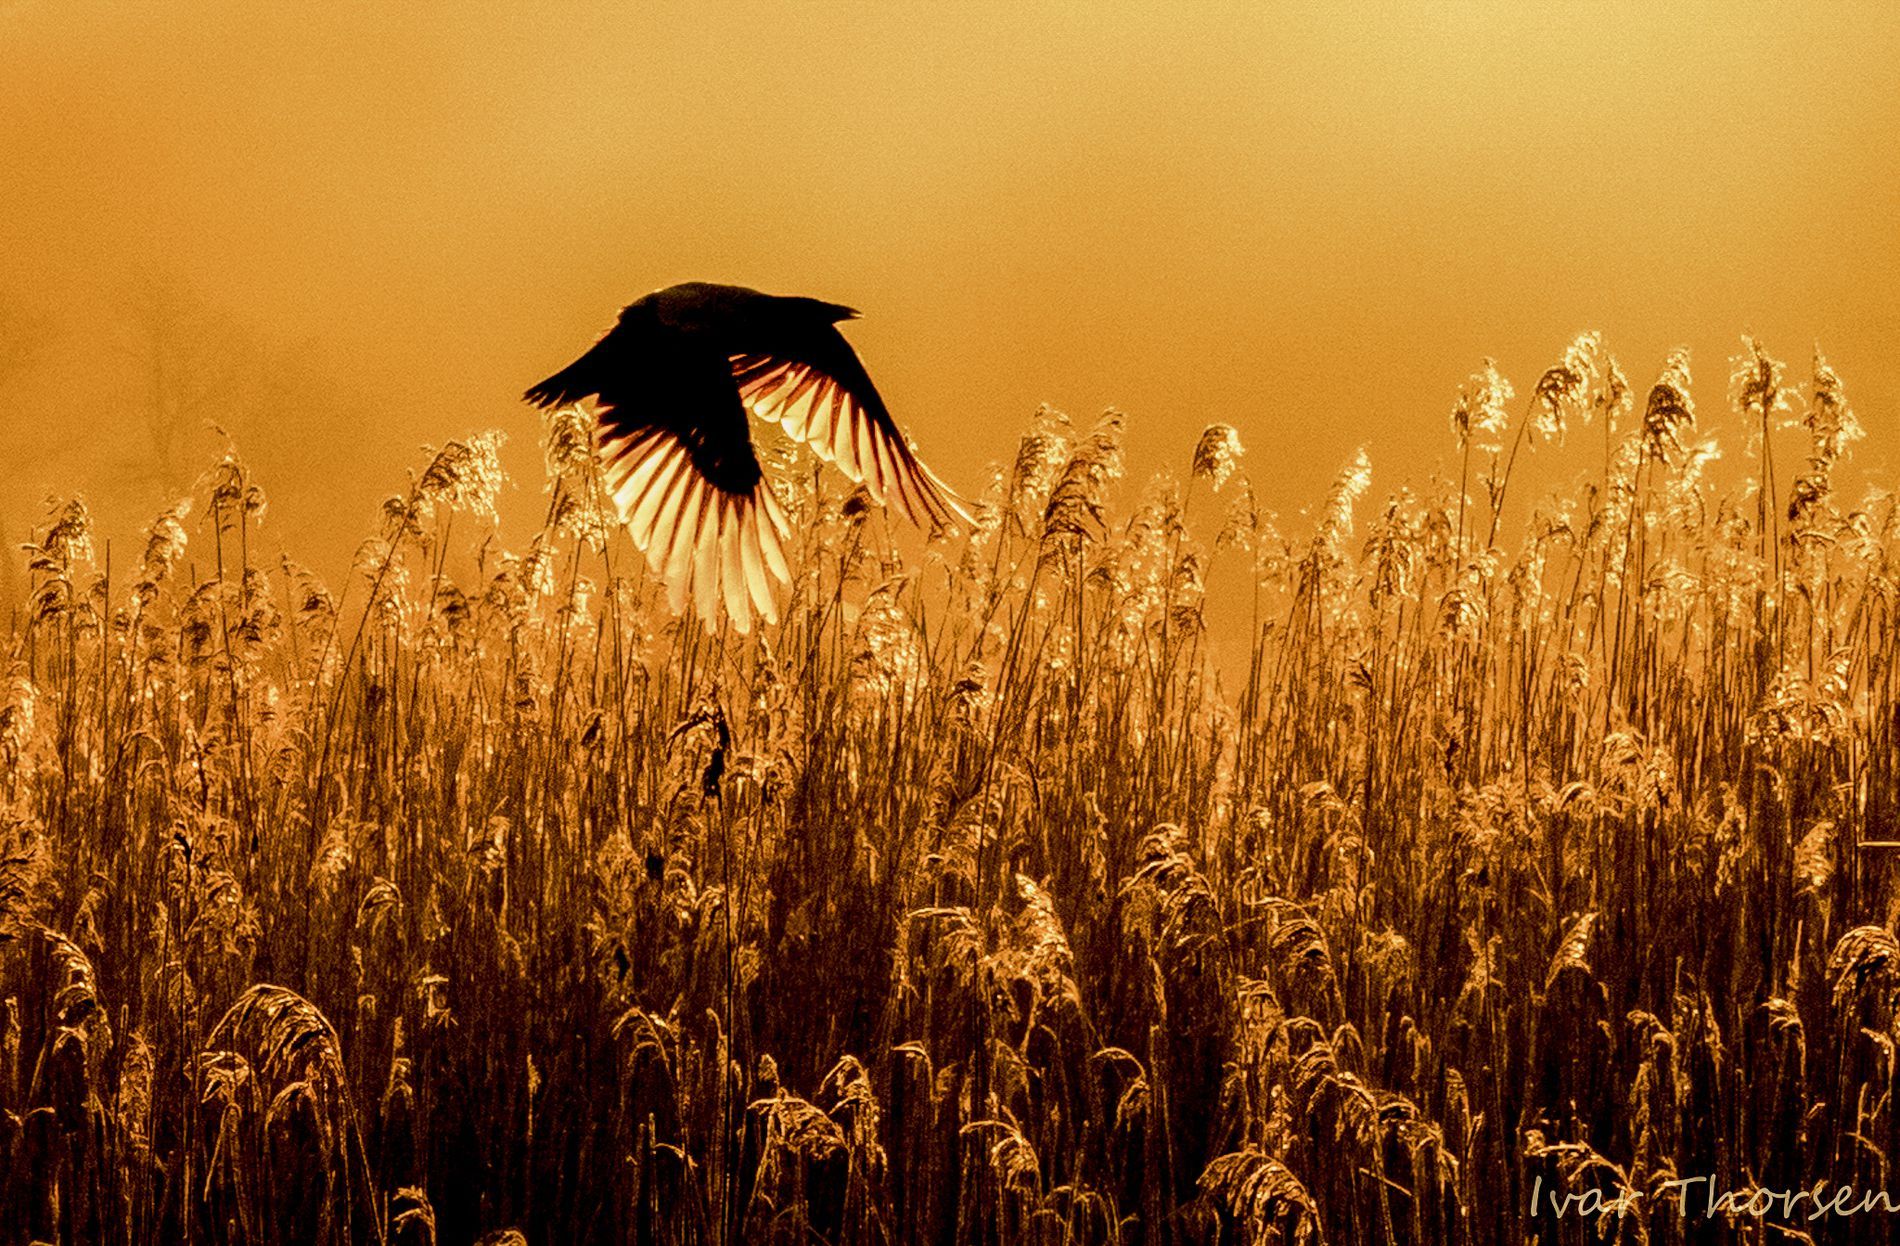
Bird in the field
A bird flies in a field full of plants.The contents of the image are the bird,the sky, and the plants.The bird has long wings and the plants have long branches.The picture details are few.
A photo taken at eye level. The colors of the picture feature charming, muted tones of beige and brown, decorated with orange. The bird flies at the same level as the plant's length. The overall mood is freeing and calming.
Labels: Plant, Reed, Animal, Bird, Grass, Field, Blackbird, Outdoors, Nature, Grassland, Vegetation, Scenery, Flying, Food, Beak, Sky, Sunlight, Produce, Silhouette, watermark, Plants
Camera: OLYMPUS IMAGING CORP. E-M1
Lens: M.40-150mm F2.8 + MC-14
Aperture: F9
Exposure: 1/1000 sec
ISO: 1600
Focal length: 56.0 mm